Natalka Poltavka (opera)

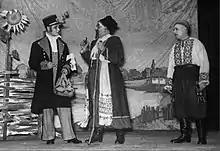
1951 performance of "Natalka Poltavka" in Sydney

The opera was first performed in Odessa (in Russian), on 12/24 November 1889.